John Paul Hammerschmidt

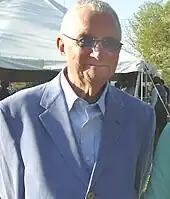
Hammerschmidt in 2007

Hammerschmidt became very popular in the 3rd district, even though most of its residents had never been represented by a Republican before; indeed, Democrats would hold most state and local offices well into the 1990s. He only faced one contest anywhere near as close as his initial bid for the seat. In the 1974 election, he defeated Bill Clinton (then a University of Arkansas law professor) by only 6,400 votes. Clinton had harshly criticized Hammerschmidt for being one of the few Republicans to stand by Richard Nixon in the wake of the Watergate scandal. This election was one of only four in which Democrats received more than one-third of the vote against Hammerschmidt, the others being Hardy Croxton in 1968, Donald Poe in 1970, and former Clinton associate James McDougal in 1982. The district reverted to form in 1976, when Hammerschmidt was reelected unopposed. In 1978, Hammerschmidt faced weak opposition from the Hot Springs real estate broker William C. Mears and instead had the resources to help the Republican gubernatorial nominee, A. Lynn Lowe, a farmer from Texarkana, win in Boone County. Lowe, who was also the state party chairman, lost to Hammerschmidt's former opponent, Bill Clinton, by an margin of 63%–37%.